William Van Duzer Lawrence

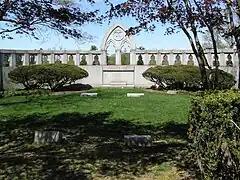
William VanDuzer Lawrence burial site

William Van Duzer Lawrence (1842–1927) was an American millionaire real-estate and pharmaceutical mogul who is best known for having founded Sarah Lawrence College in 1926 and Lawrence Hospital in 1909. He played a critical role in the development of the community of Bronxville, New York, an affluent suburb of New York City defined by magnificent homes and charming garden apartments in a country-like setting. His name is attached to the Lawrence Park Historic District and real estate brokerage Houlihan Lawrence. Lawrence is buried at the Kensico Cemetery in Valhalla, New York.